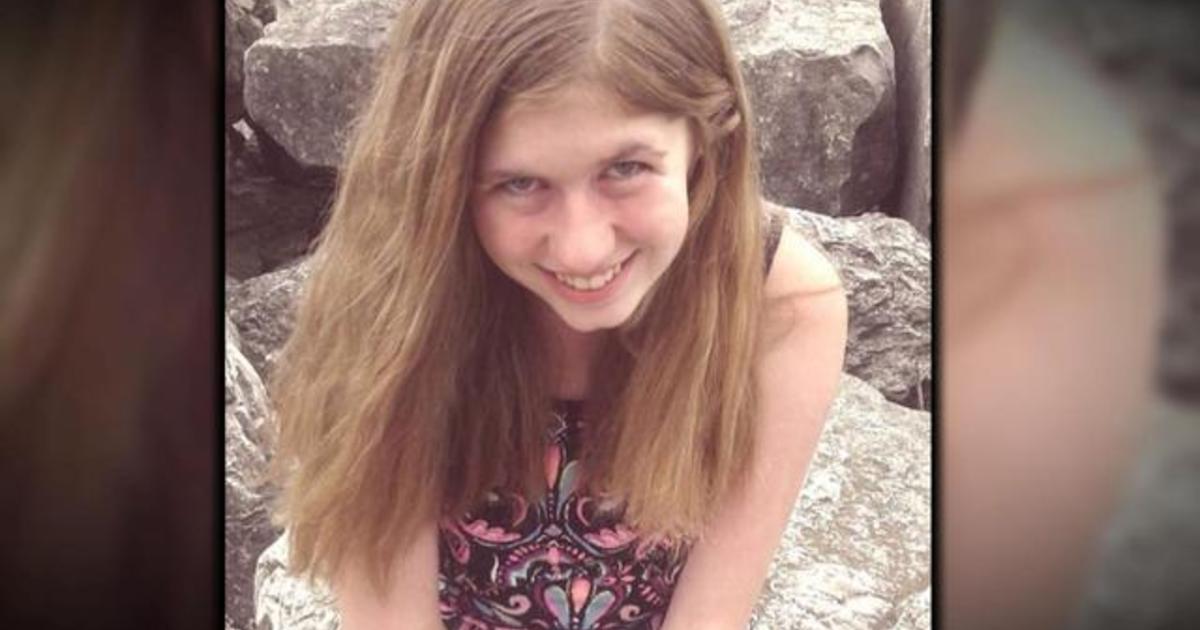
Gender: women